Park Jin-sub

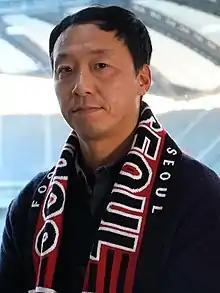
Park in December 2020

Park Jin-sub (born March 11, 1977) is a former South Korean football defender.